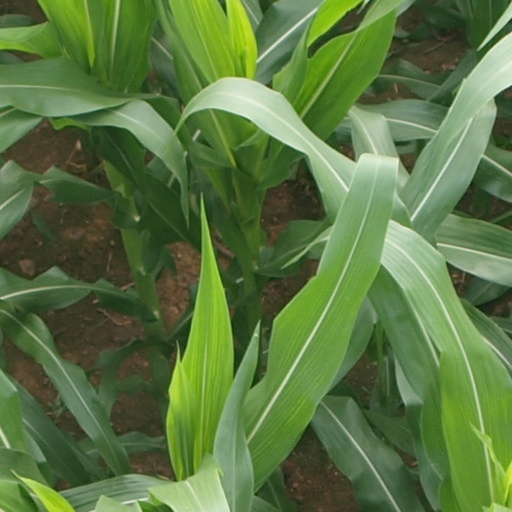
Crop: maize; corn